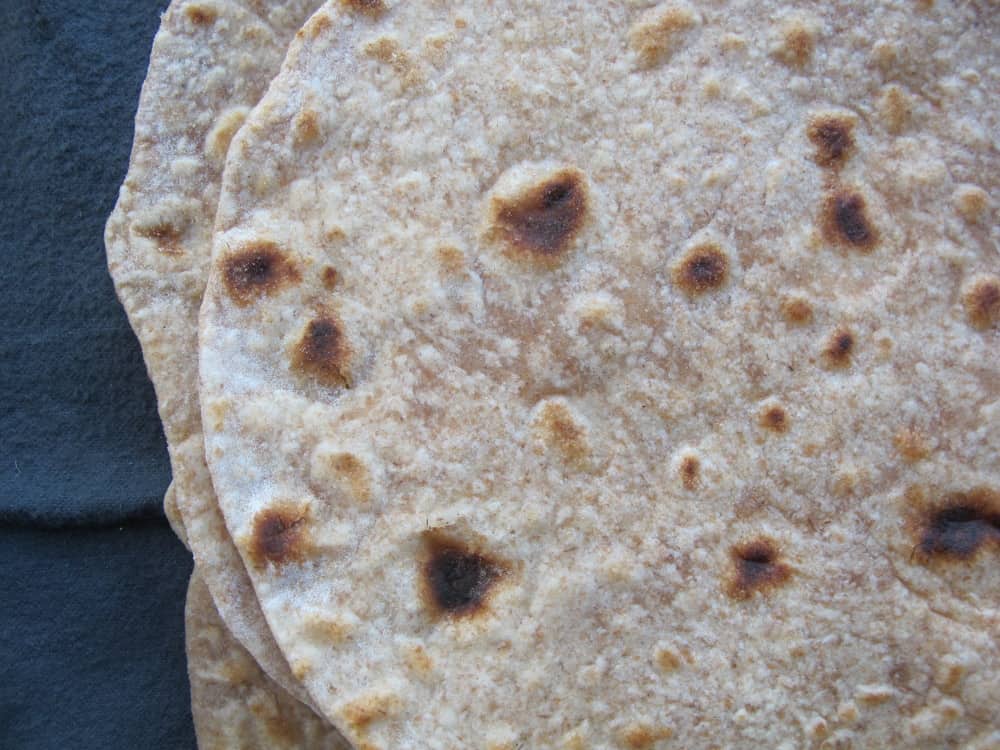
Dish: chapati